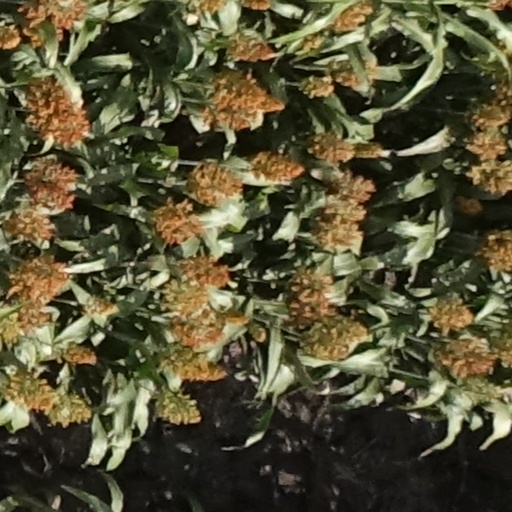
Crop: sorghum